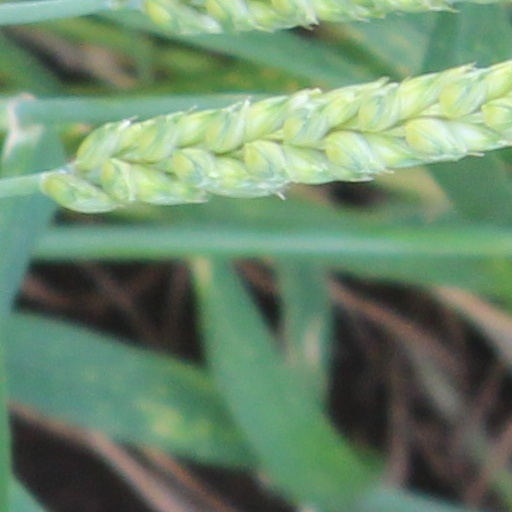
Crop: wheat